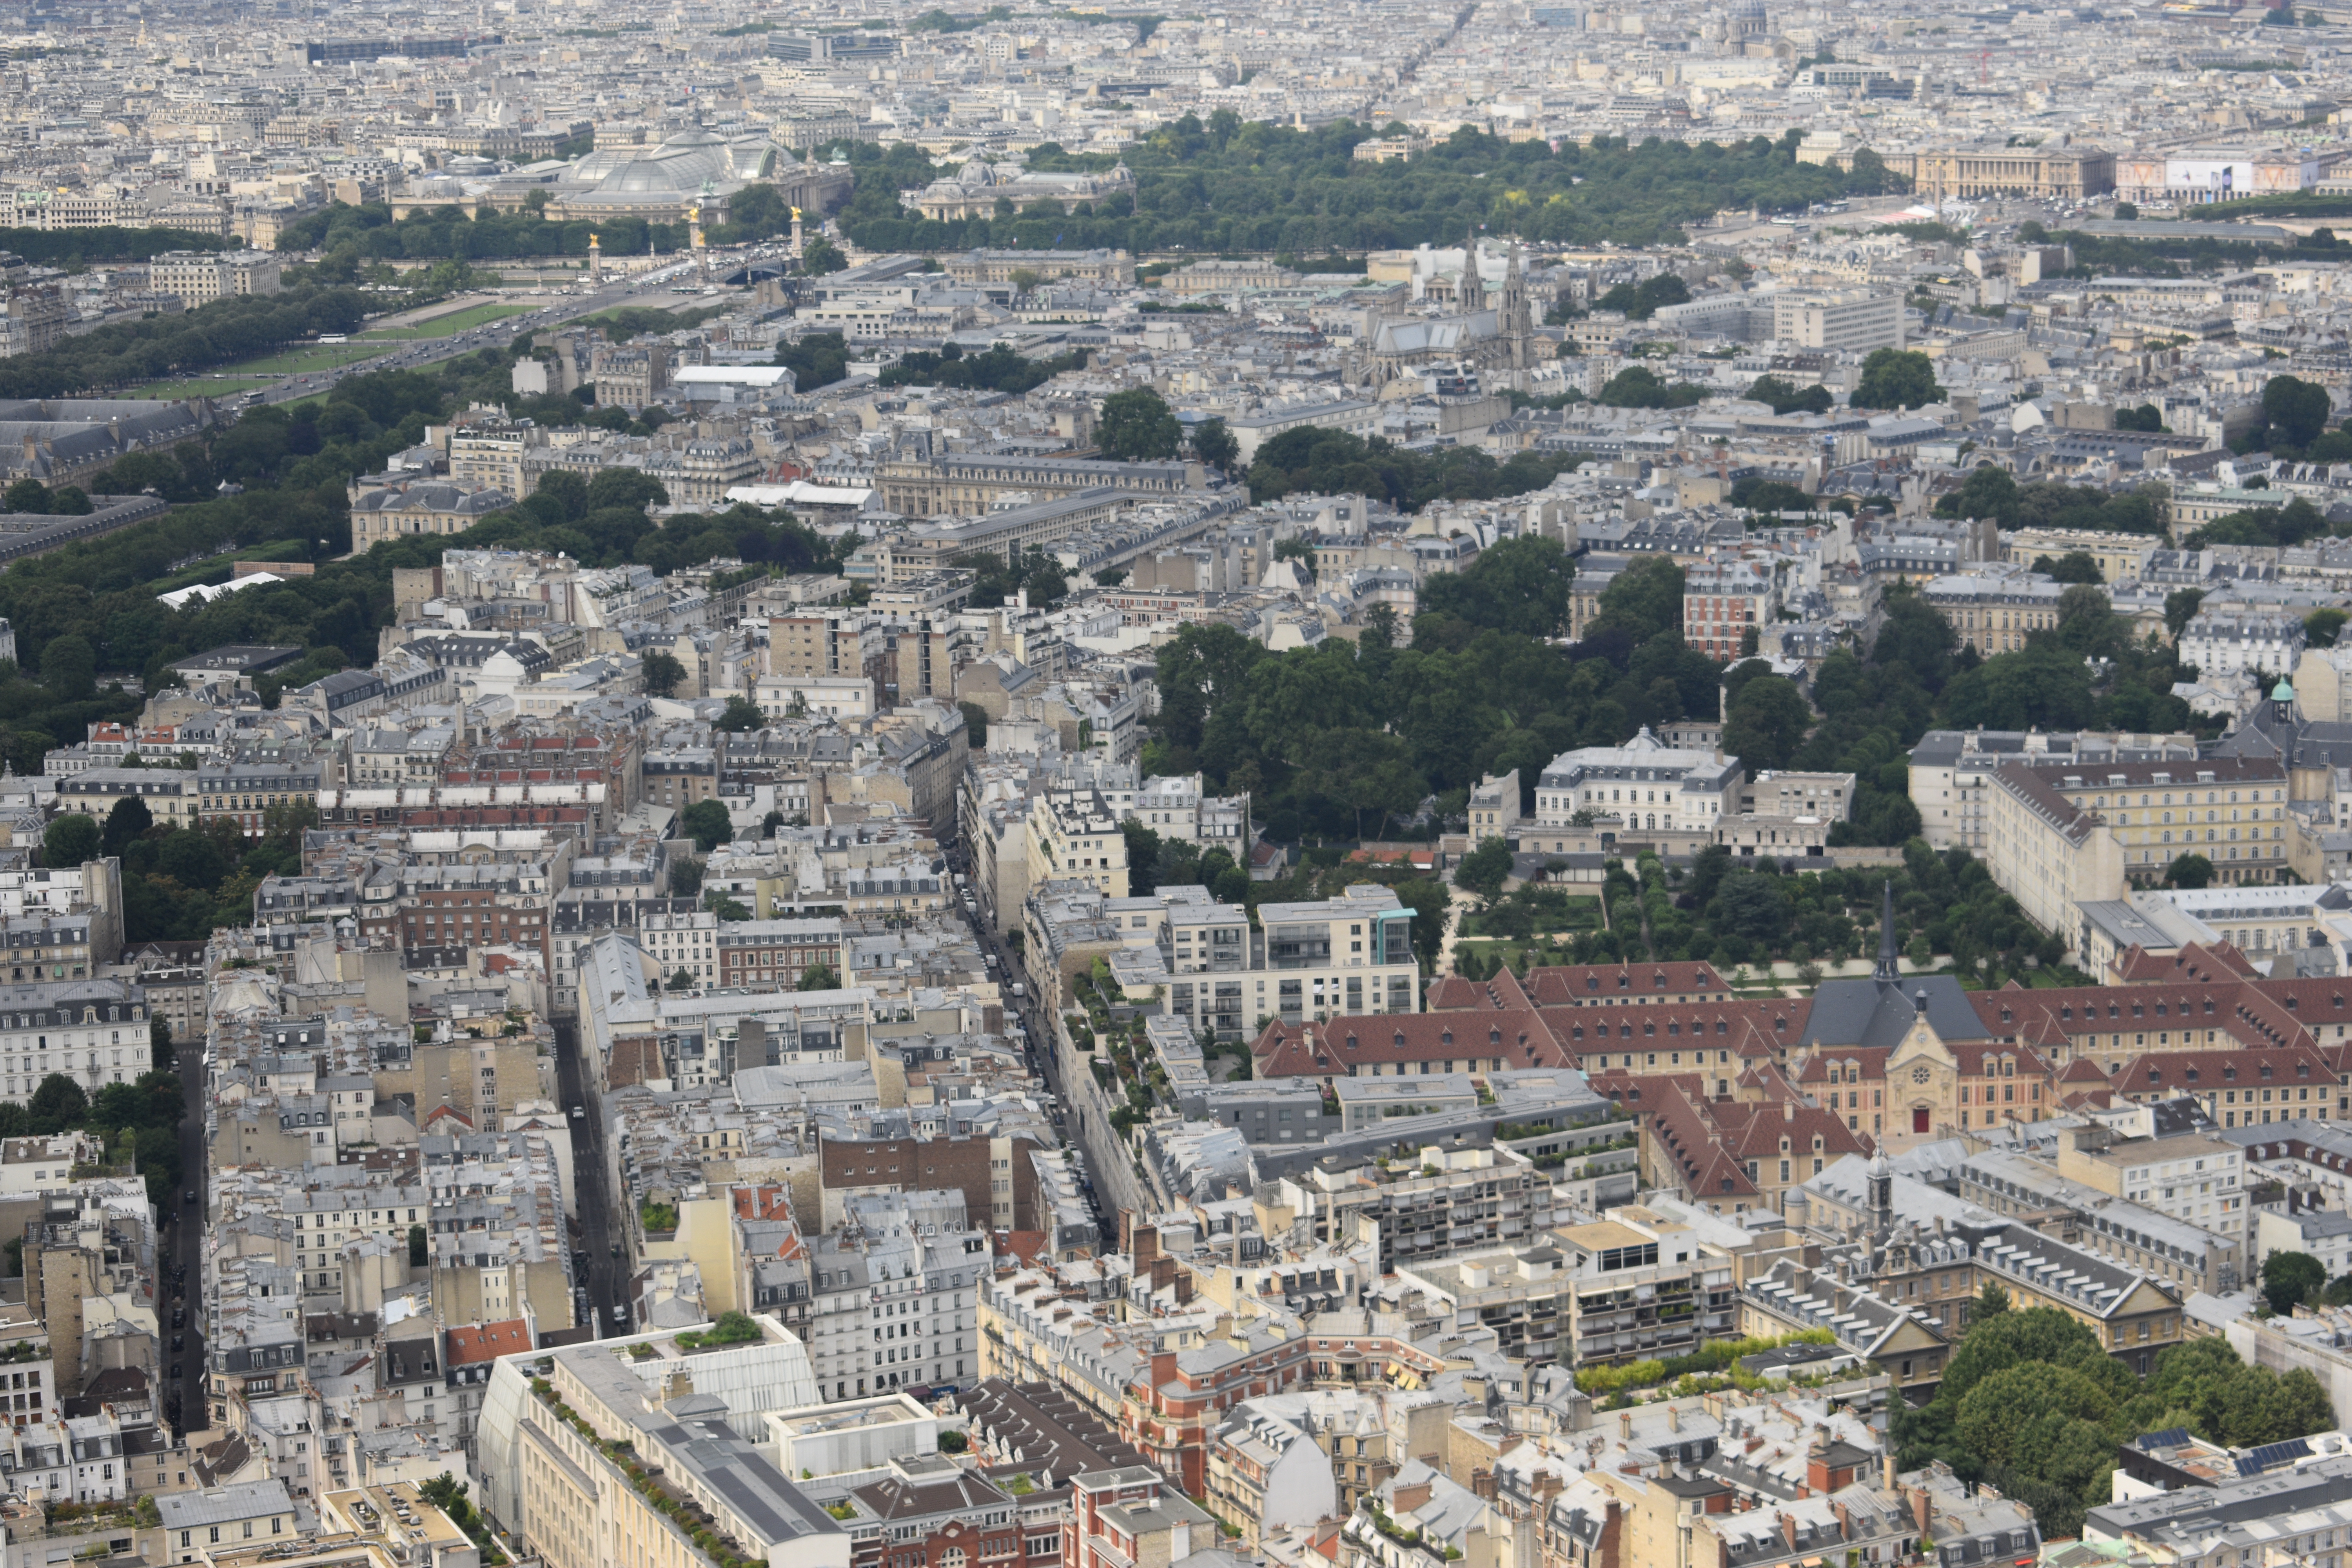
paris, urban area, aerial photography, metropolitan area, bird's eye view, residential area, suburb, city, human settlement, cityscape, neighbourhood, urban design, metropolis, landmark, town, landscape, photography, mixed use, building, architecture, downtown, tourism, historic site